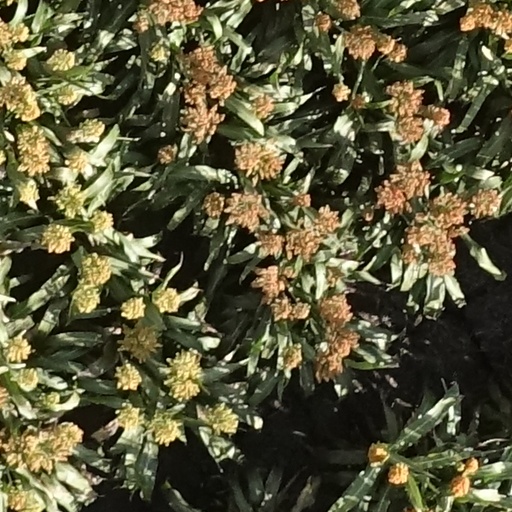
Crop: sorghum